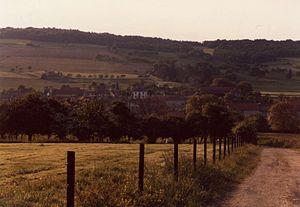
Le village de Dannevoux vu depuis la côte.
Dannevoux est une commune française située dans le département de la Meuse, en région Grand Est.